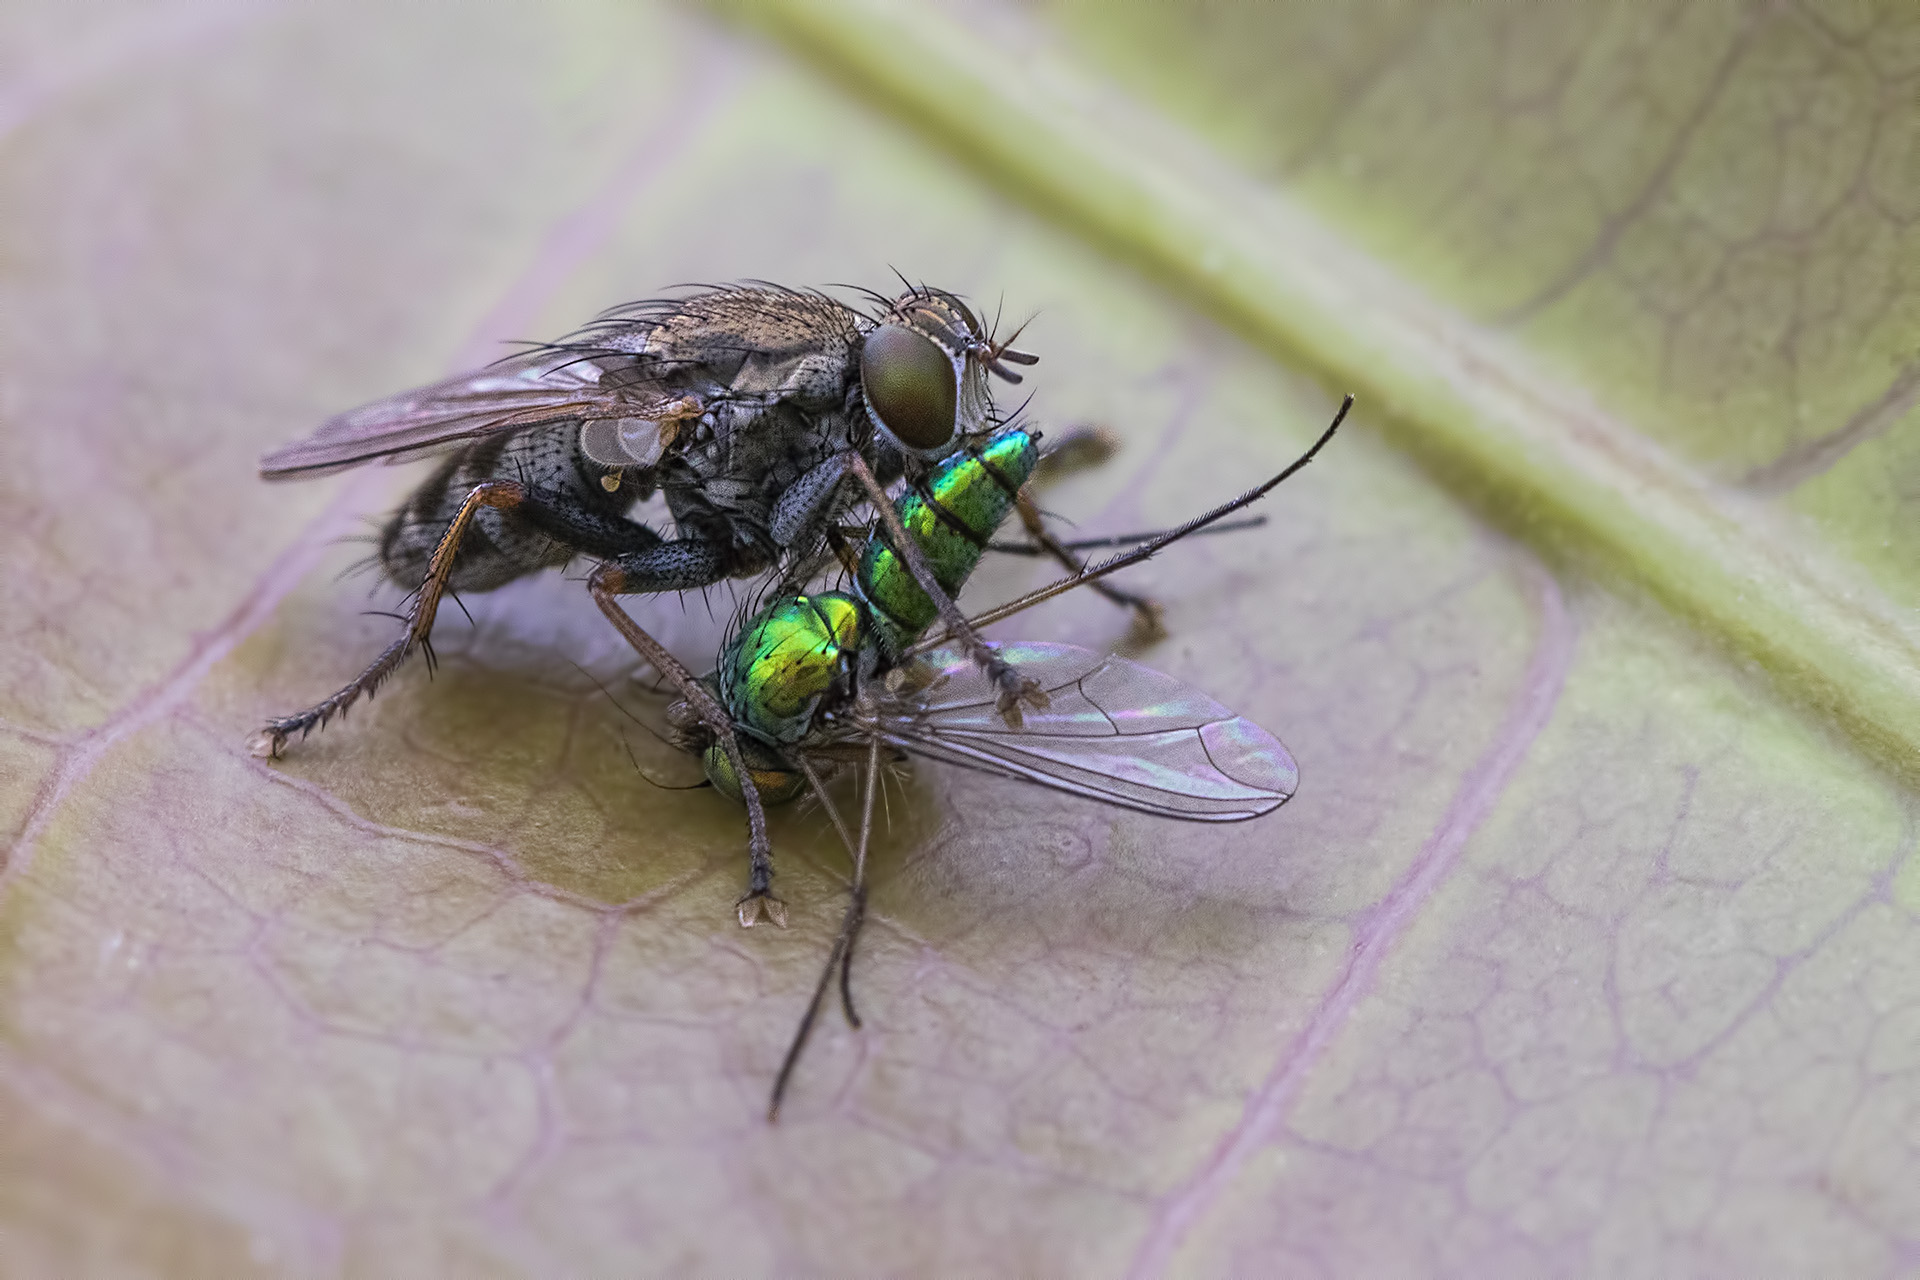
fly, insect, predator, fauna, invertebrate, close up, india, arthropoda, pest, ariansuresh, animalia, hexapoda, insecta, pterygota, neoptera, panorpida, saravanastreettnagar, chennai, tamilnadu, diptera, calyptratae, brachycera, muscomorpha, schizophora, prey, macro photography, 750d2016img9733l, muscoidpredator, muscidaepredator, muscoidea, muscidae, coenosiinae, limnophorini, lispe, lispegeniseta, dolichopopidae, sciapodinae, chrysosoma, arthropod